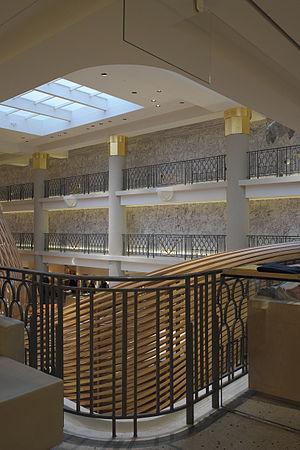
Cet article recense les monuments historiques du 6ᵉ arrondissement de Paris, en France.
La piscine Lutetia était une piscine de Paris située au 17 rue de Sèvres dans le 6ᵉ arrondissement.